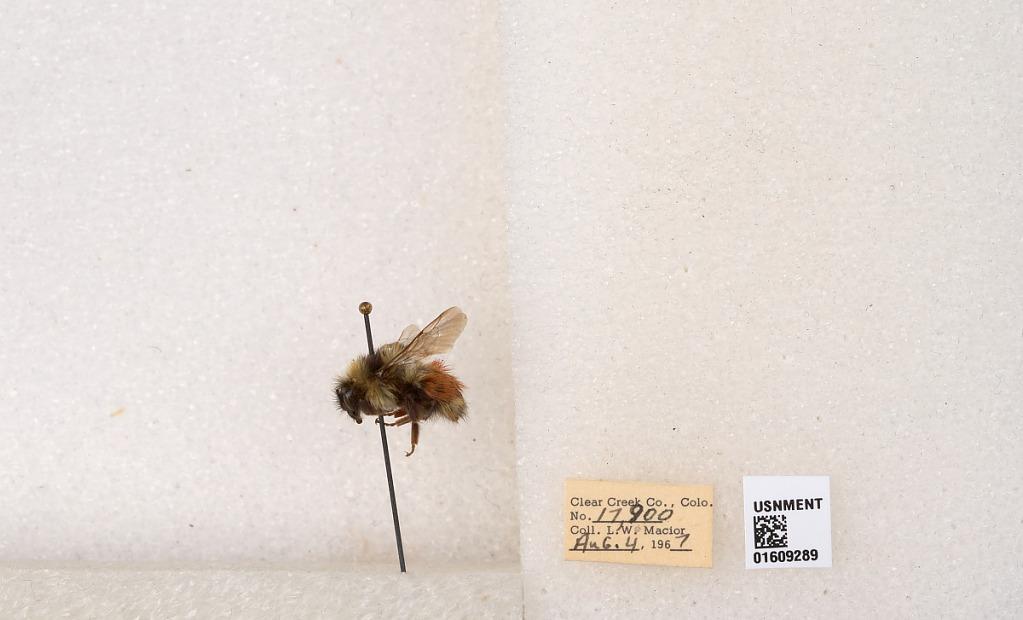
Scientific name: Bombus (Pyrobombus) sylvicola Kirby
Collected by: L. Macior
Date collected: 1967-8-4
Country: United States
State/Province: Colorado
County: Clear Creek
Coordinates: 39.6891, -105.644